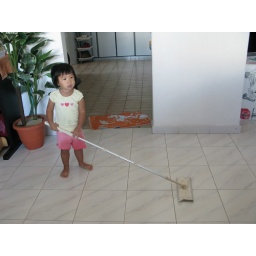
She was going around the house cleaning this morning, under the tables and chairs too!